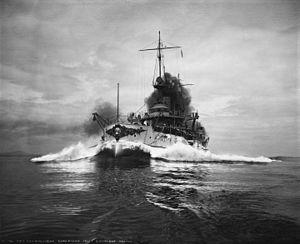
La vague d'étrave est une vague qui se forme à l'avant d'un bateau quand l'étrave fend l'eau en avançant. À l'arrière, le bateau est suivi par la vague de poupe.
L’USS Connecticut (BB-18) est un cuirassé pré-dreadnought de la Marine des États-Unis. Quatrième navire de cette force à être nommé d'après l'État du Connecticut, il est le navire de tête de la classe Connecticut. Lancé le 29 septembre 1904, il entre en service deux ans plus tard. En 1907, il participe à la circumnavigation de la Grande flotte blanche, véritable démonstration de force de la puissance navale américaine. Durant la Première Guerre mondiale, il participe à la bataille de l'Atlantique en 1917 durant laquelle il est déployé près de la côte Est des États-Unis et dans les Caraïbes. Après la fin du conflit, il rapatrie de nombreux soldats de l'American Expeditionary Force avant de croiser dans les Caraïbes ; le Connecticut est finalement retiré du service le 1ᵉʳ mars 1923 avant d'être vendu pour démolition six mois plus tard, en accord avec les termes du traité naval de Washington ratifié l'année précédente.